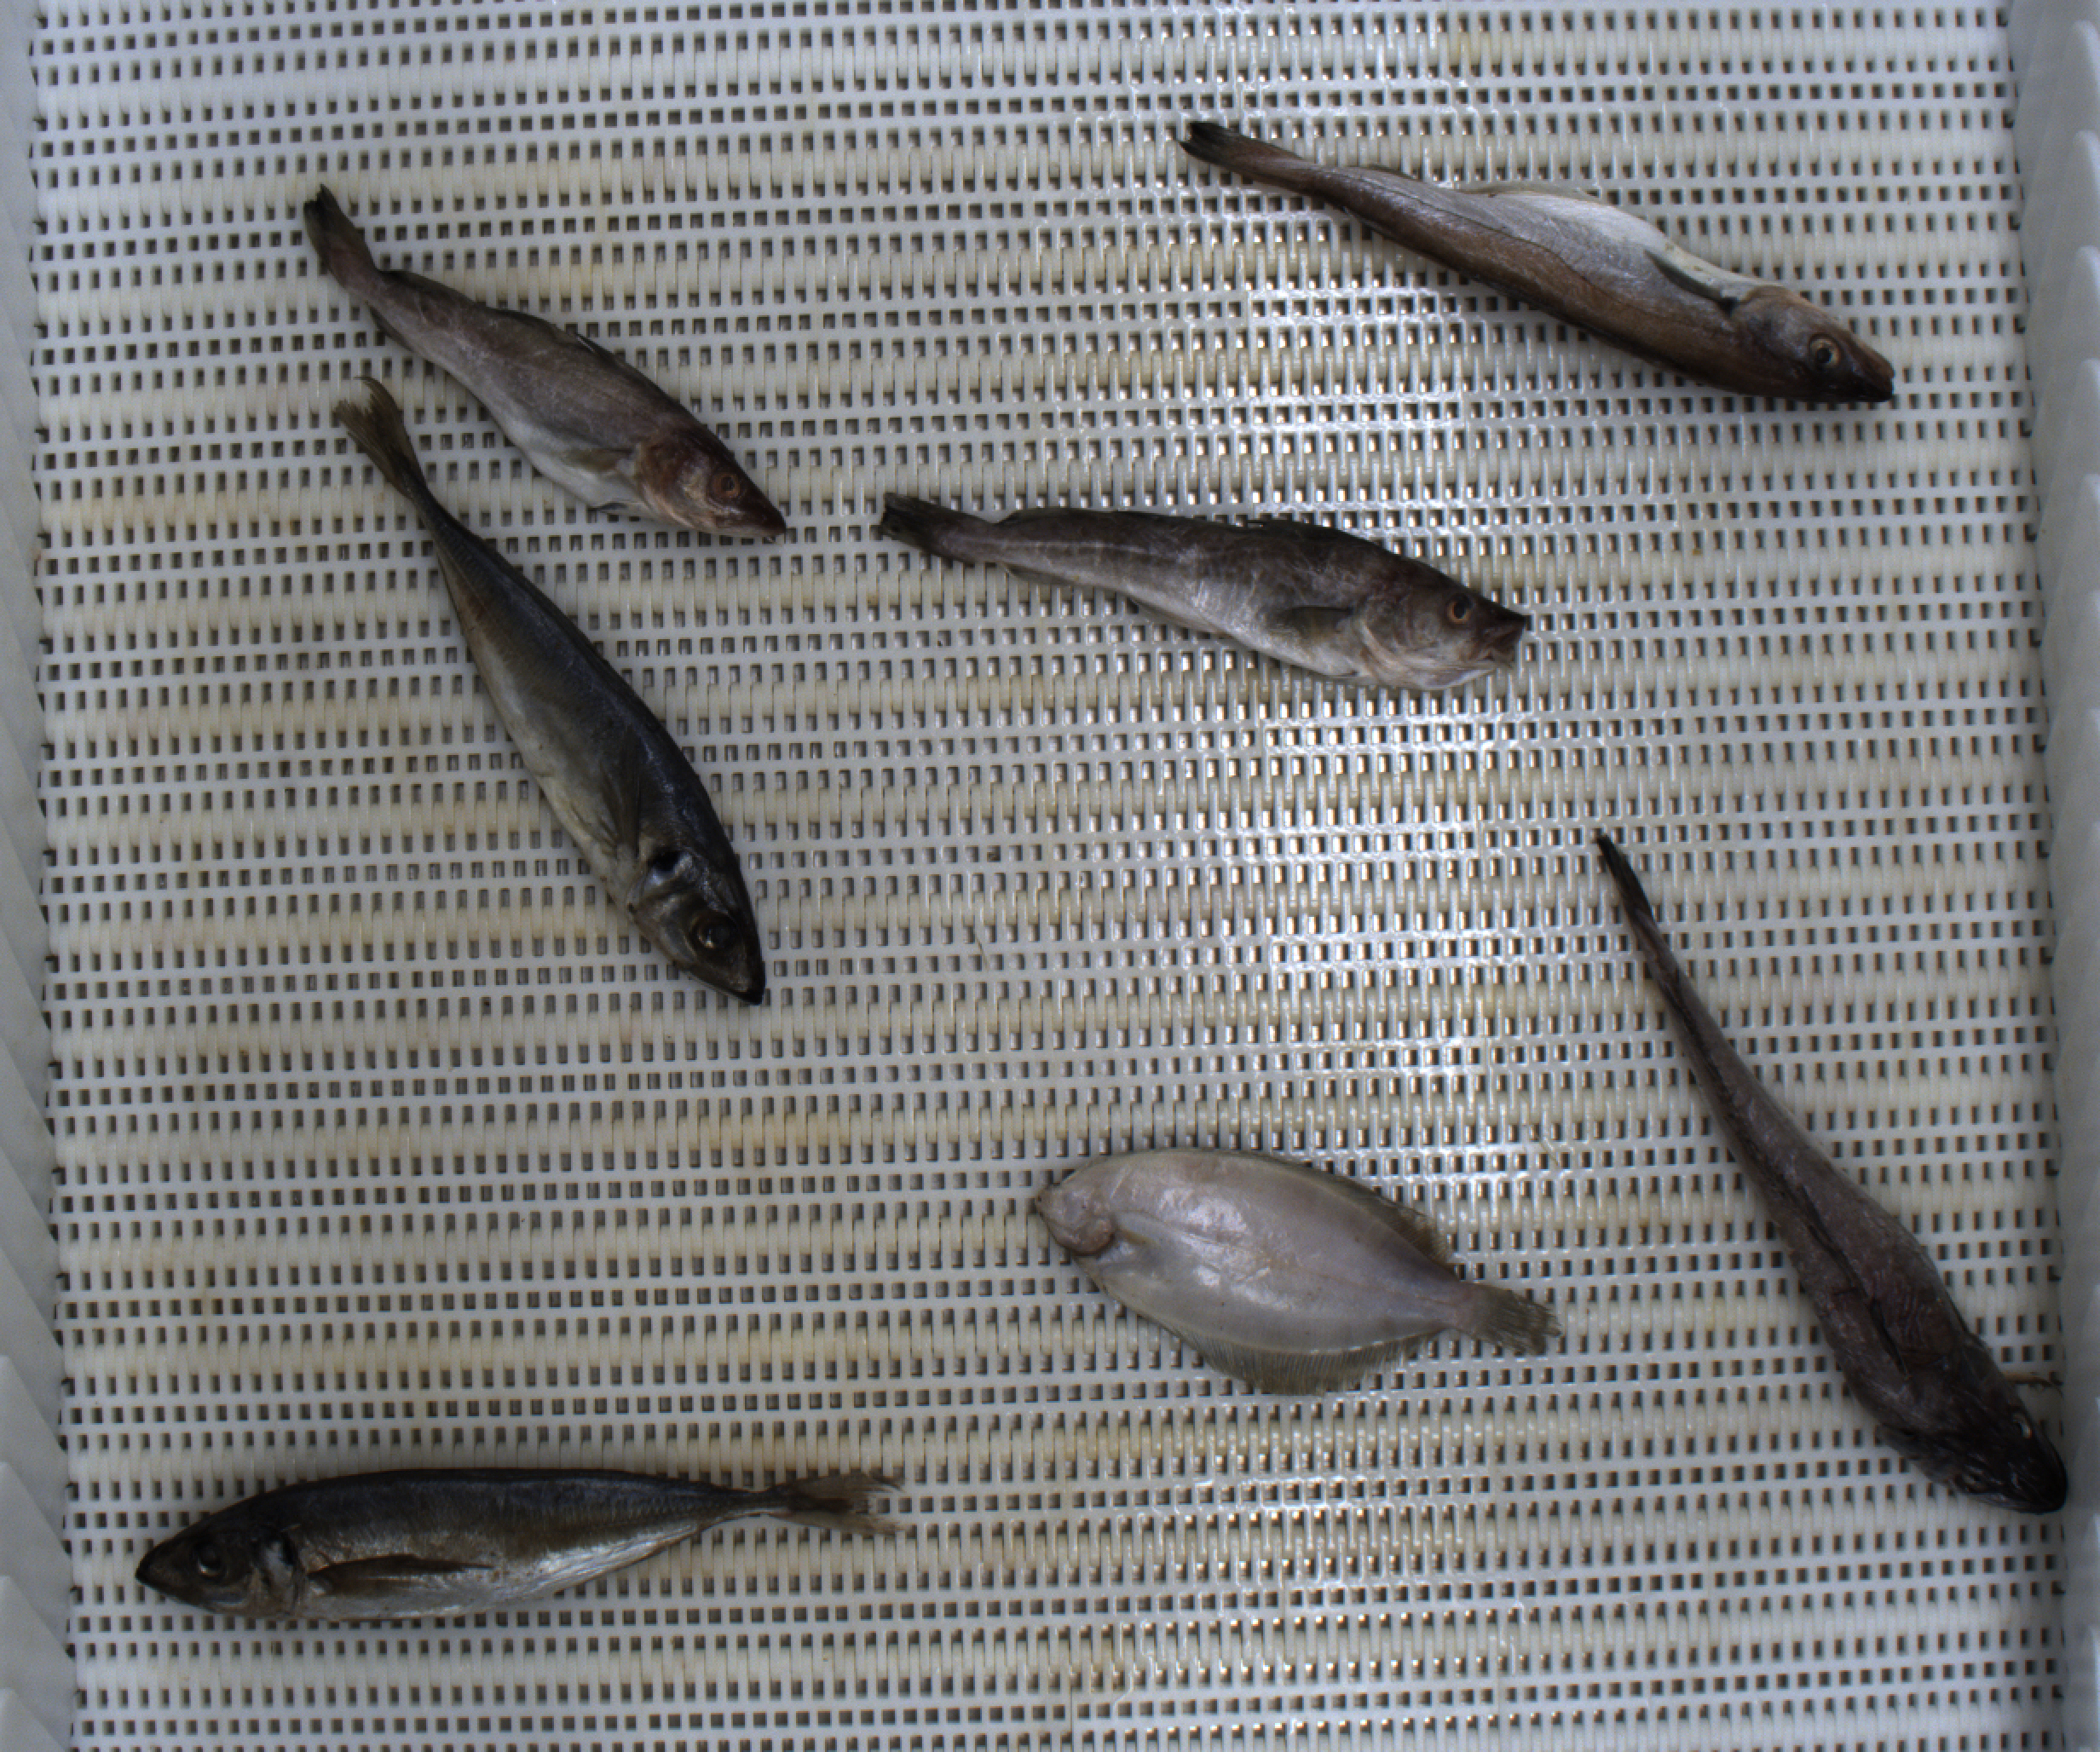
Total fish: 7
Cod: 2
Haddock: 0
Whiting: 1
Hake: 1
Horse mackerel: 2
Saithe: 0
Other: 1